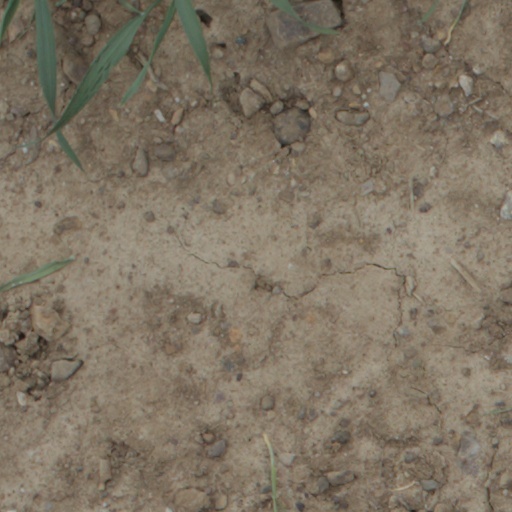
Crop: wheat